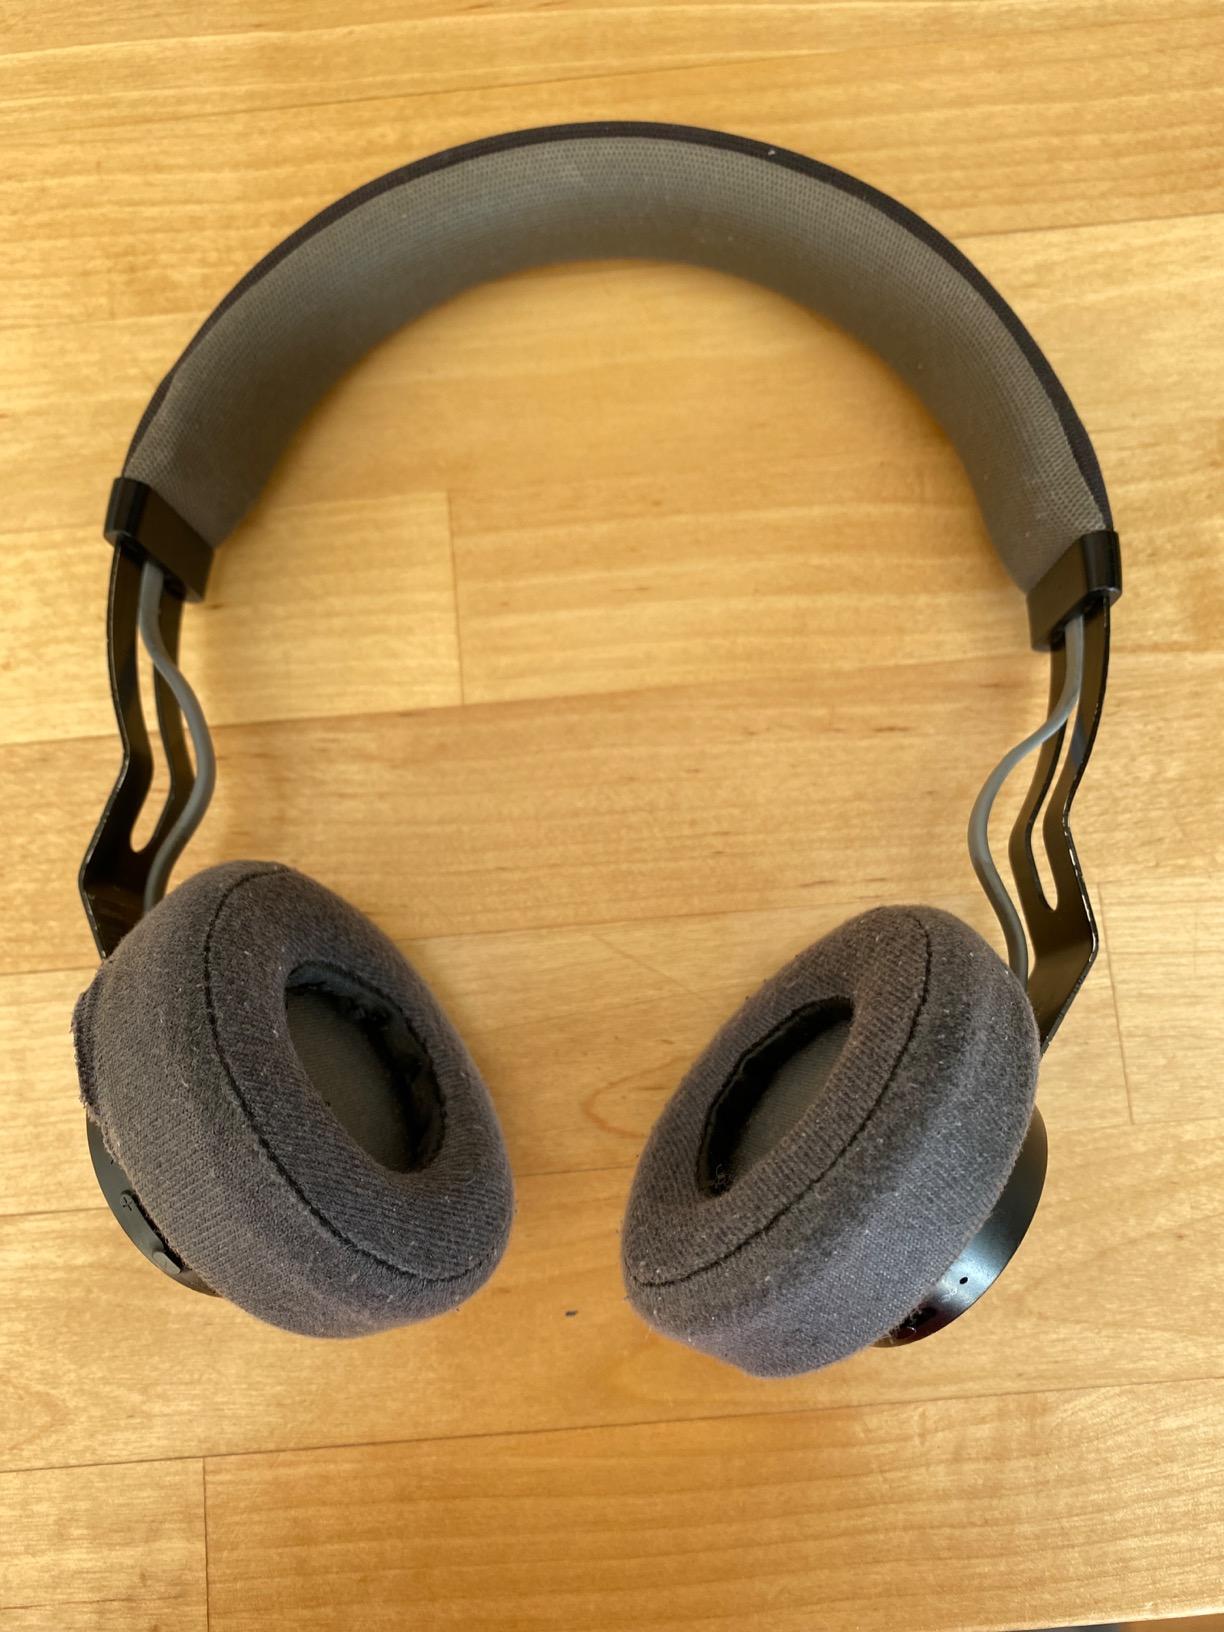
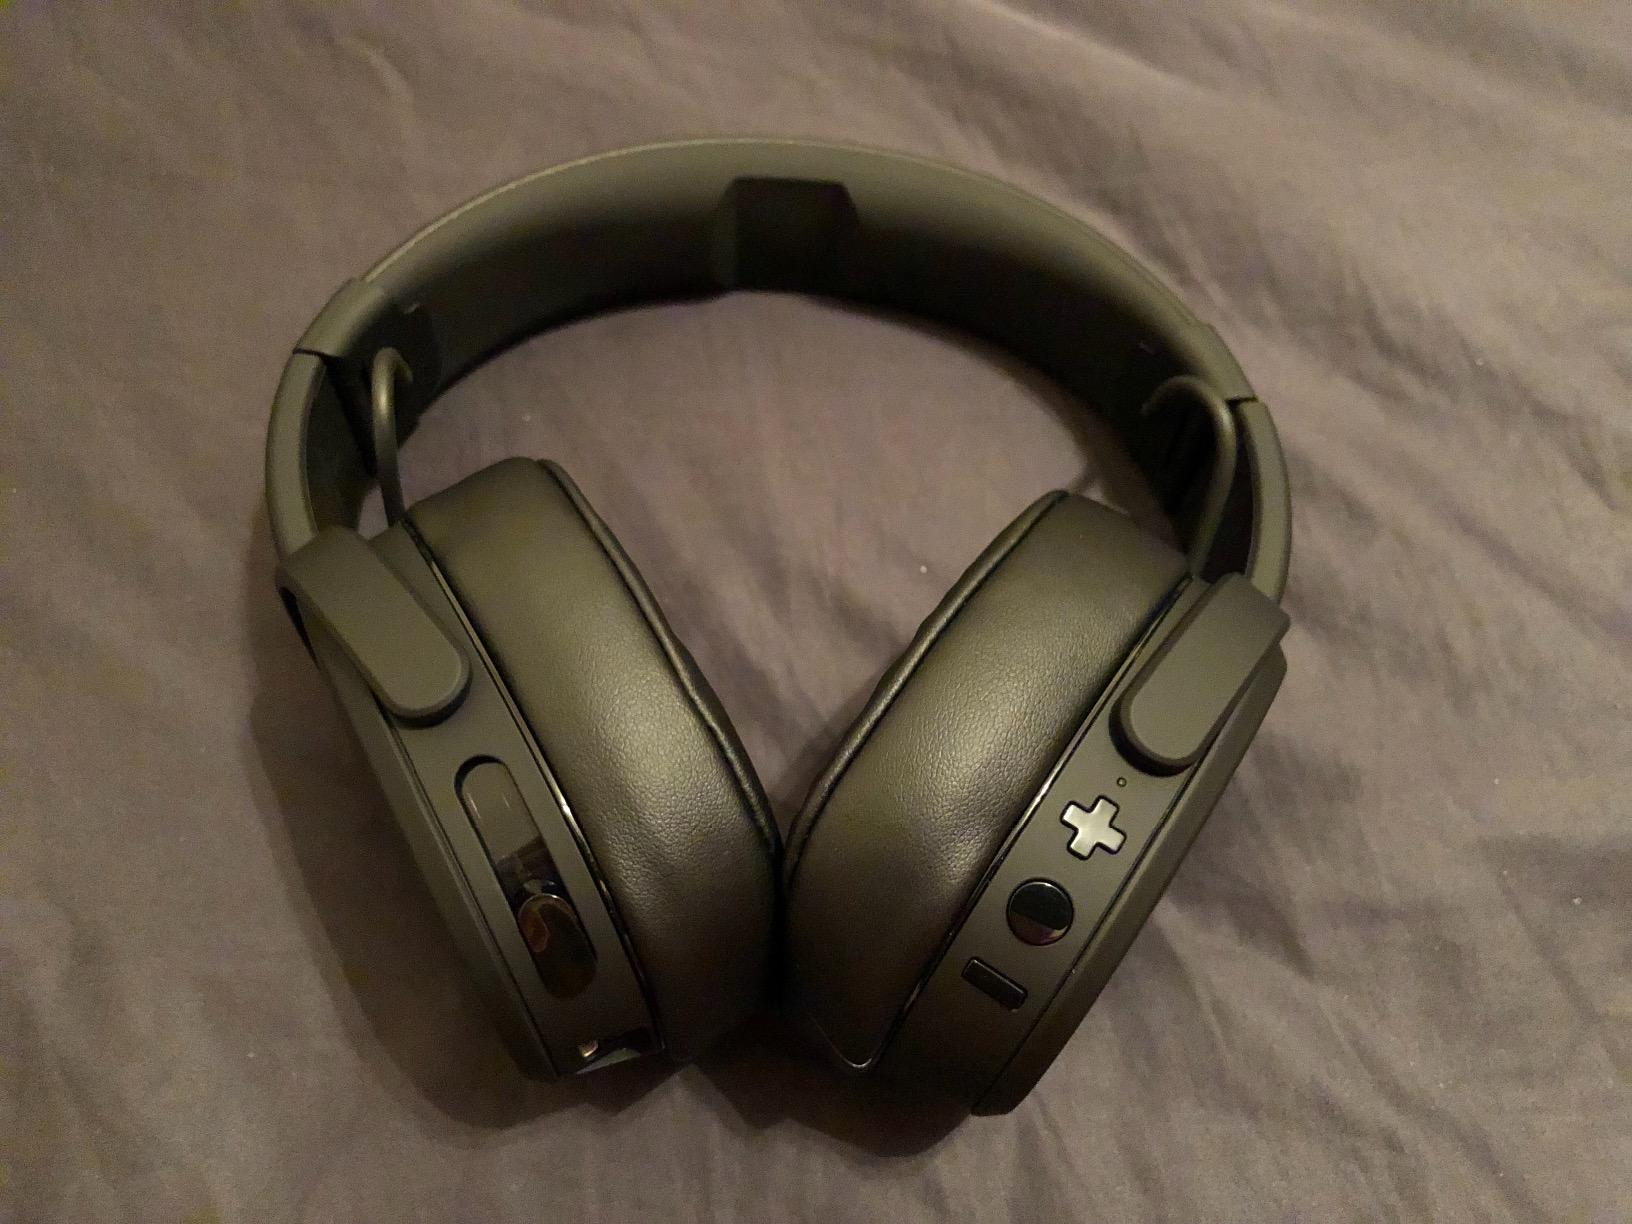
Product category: headphones
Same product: no